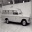
Label: ambulance